Tallmantz Phoenix P-1

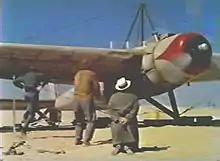
The Phoenix "static" model as seen in the film

A second Phoenix model, built to closely resemble the main P-1 but not for actual flight, was constructed from Fairchild R4Q-1 (a USMC version of the C-82) components and was used extensively for ground shots, including some in which its engine was running.